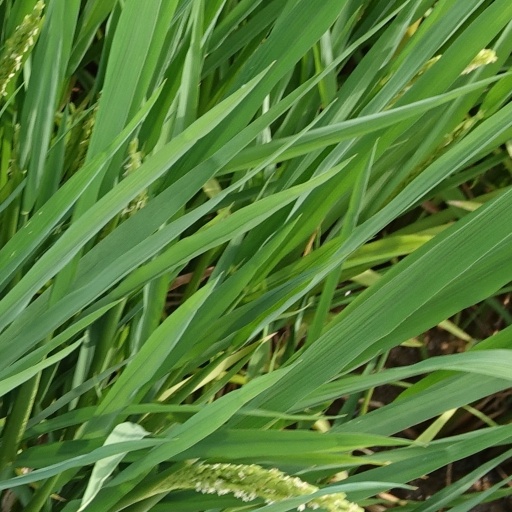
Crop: rice